Answer in natural language. How many Carts are visible in the scene? Choose between the following options: 3, 1, 1, 4 or 5
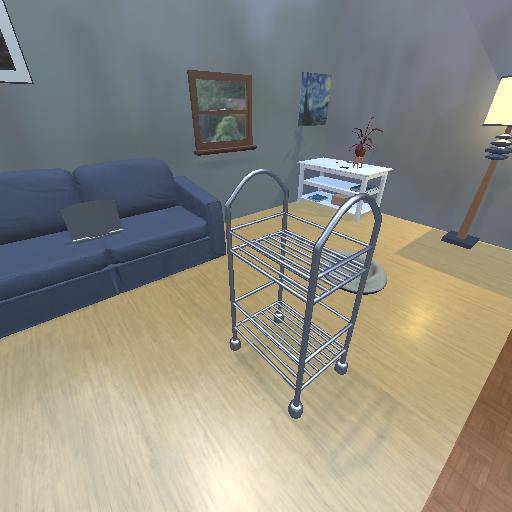
<answer>1</answer>